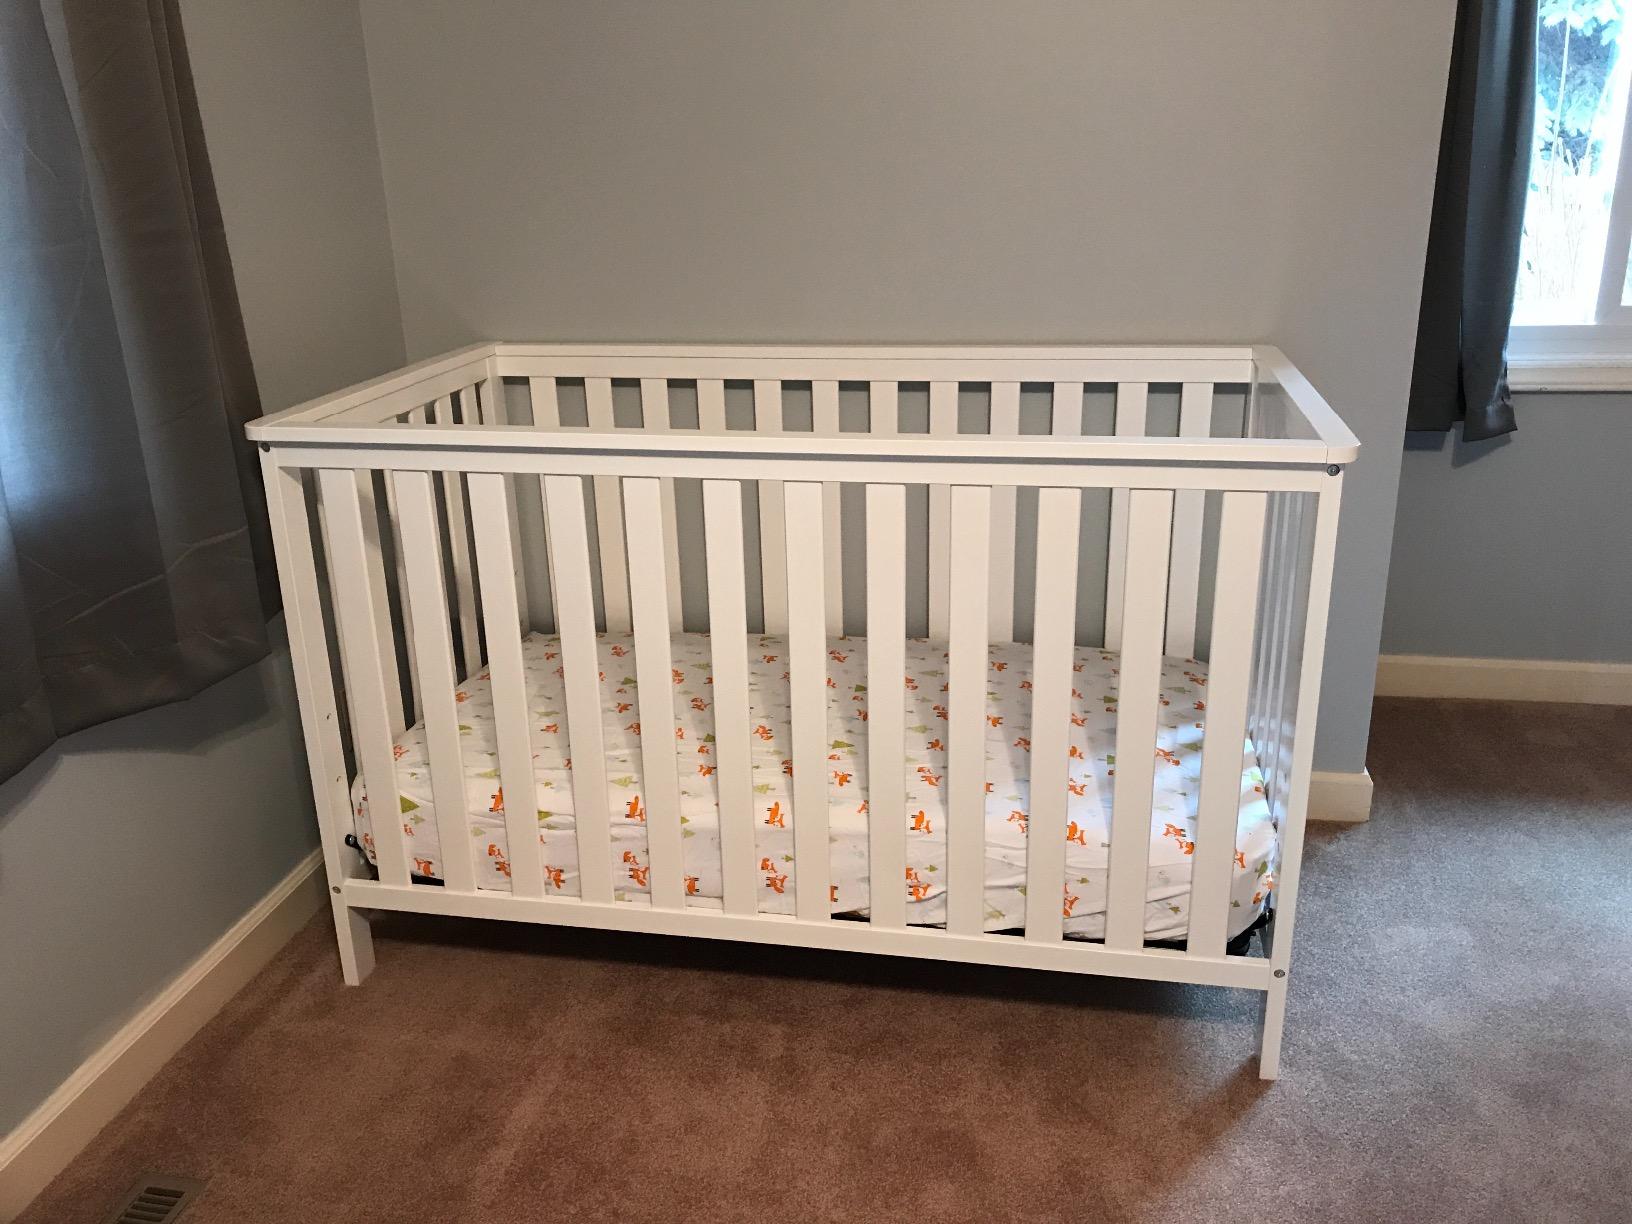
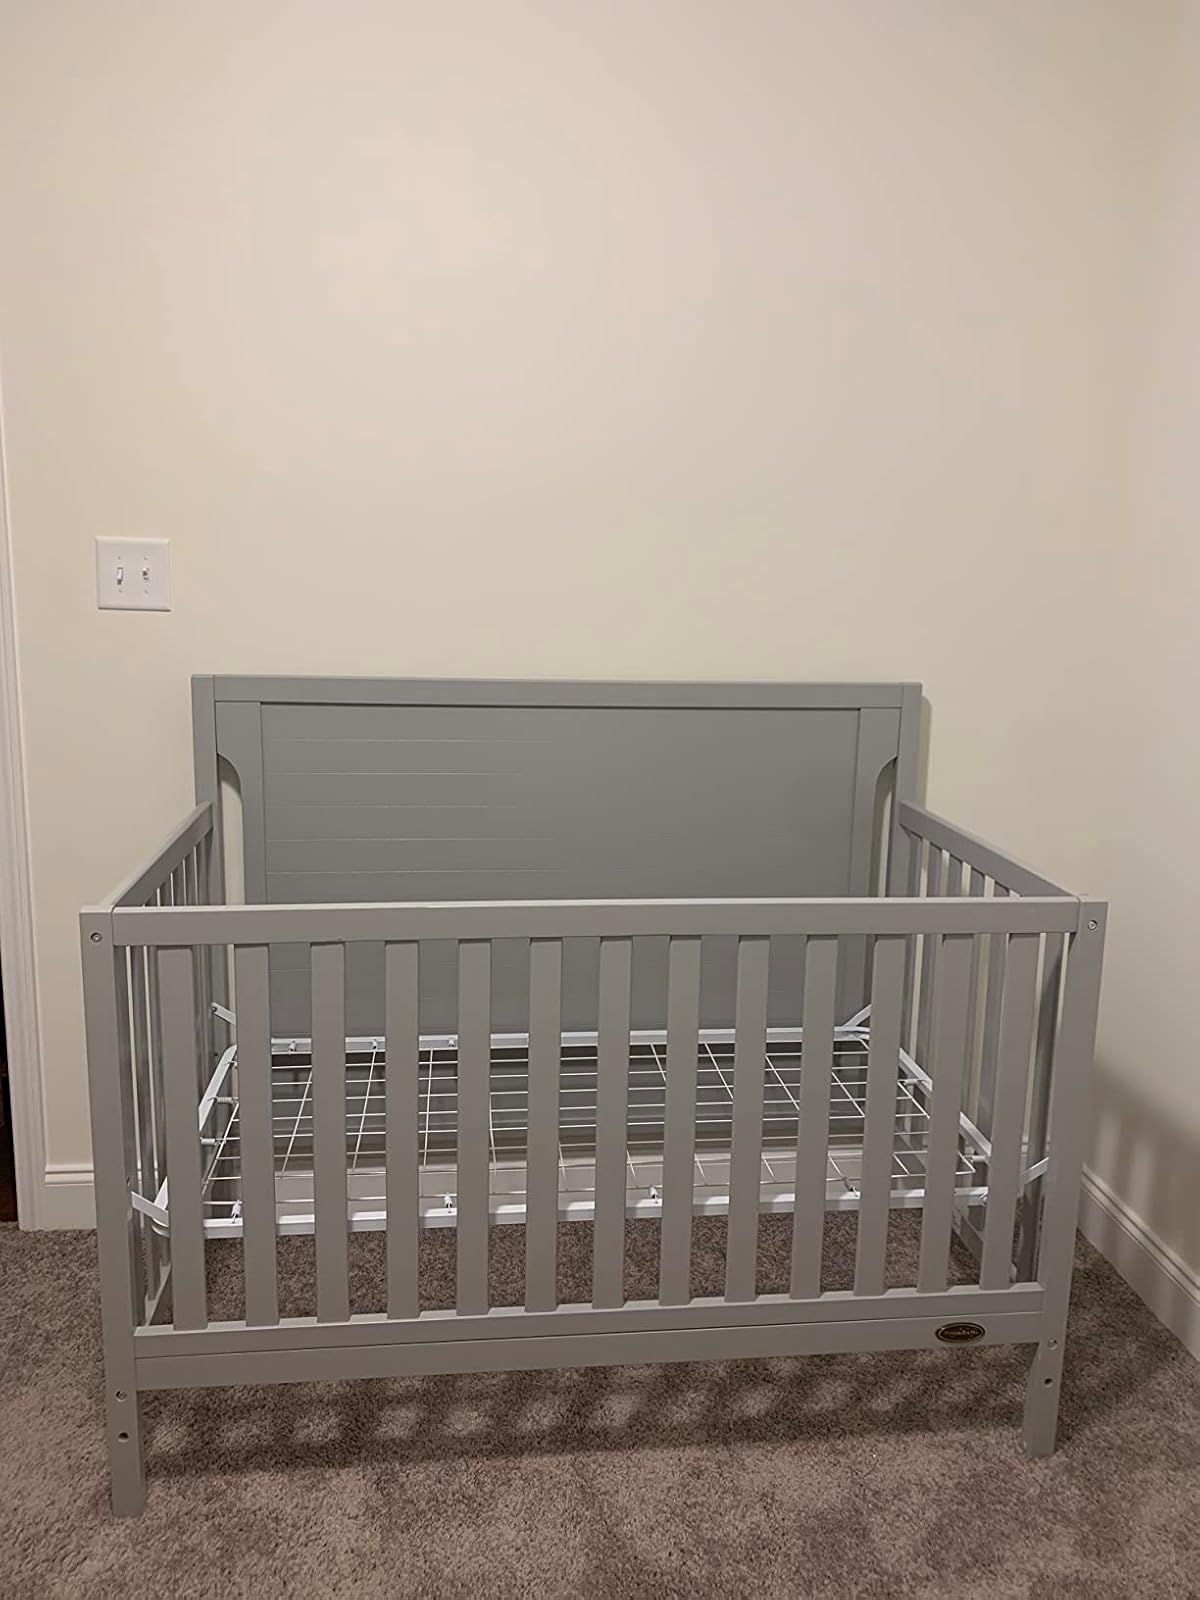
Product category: products_crib
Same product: no